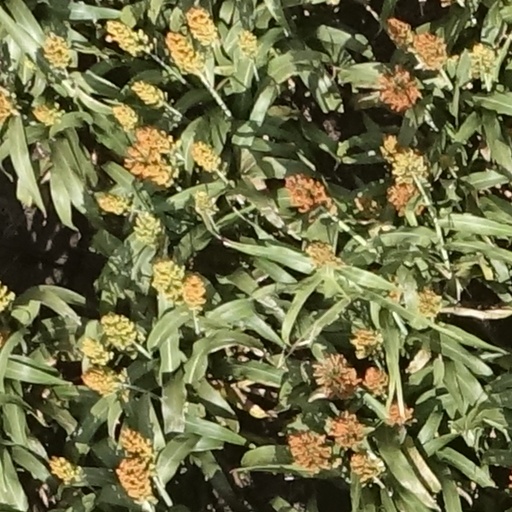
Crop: sorghum